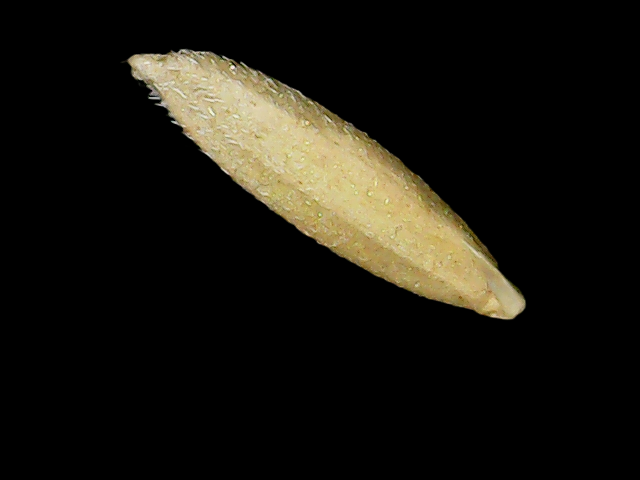
Rice variety: Binadhan16